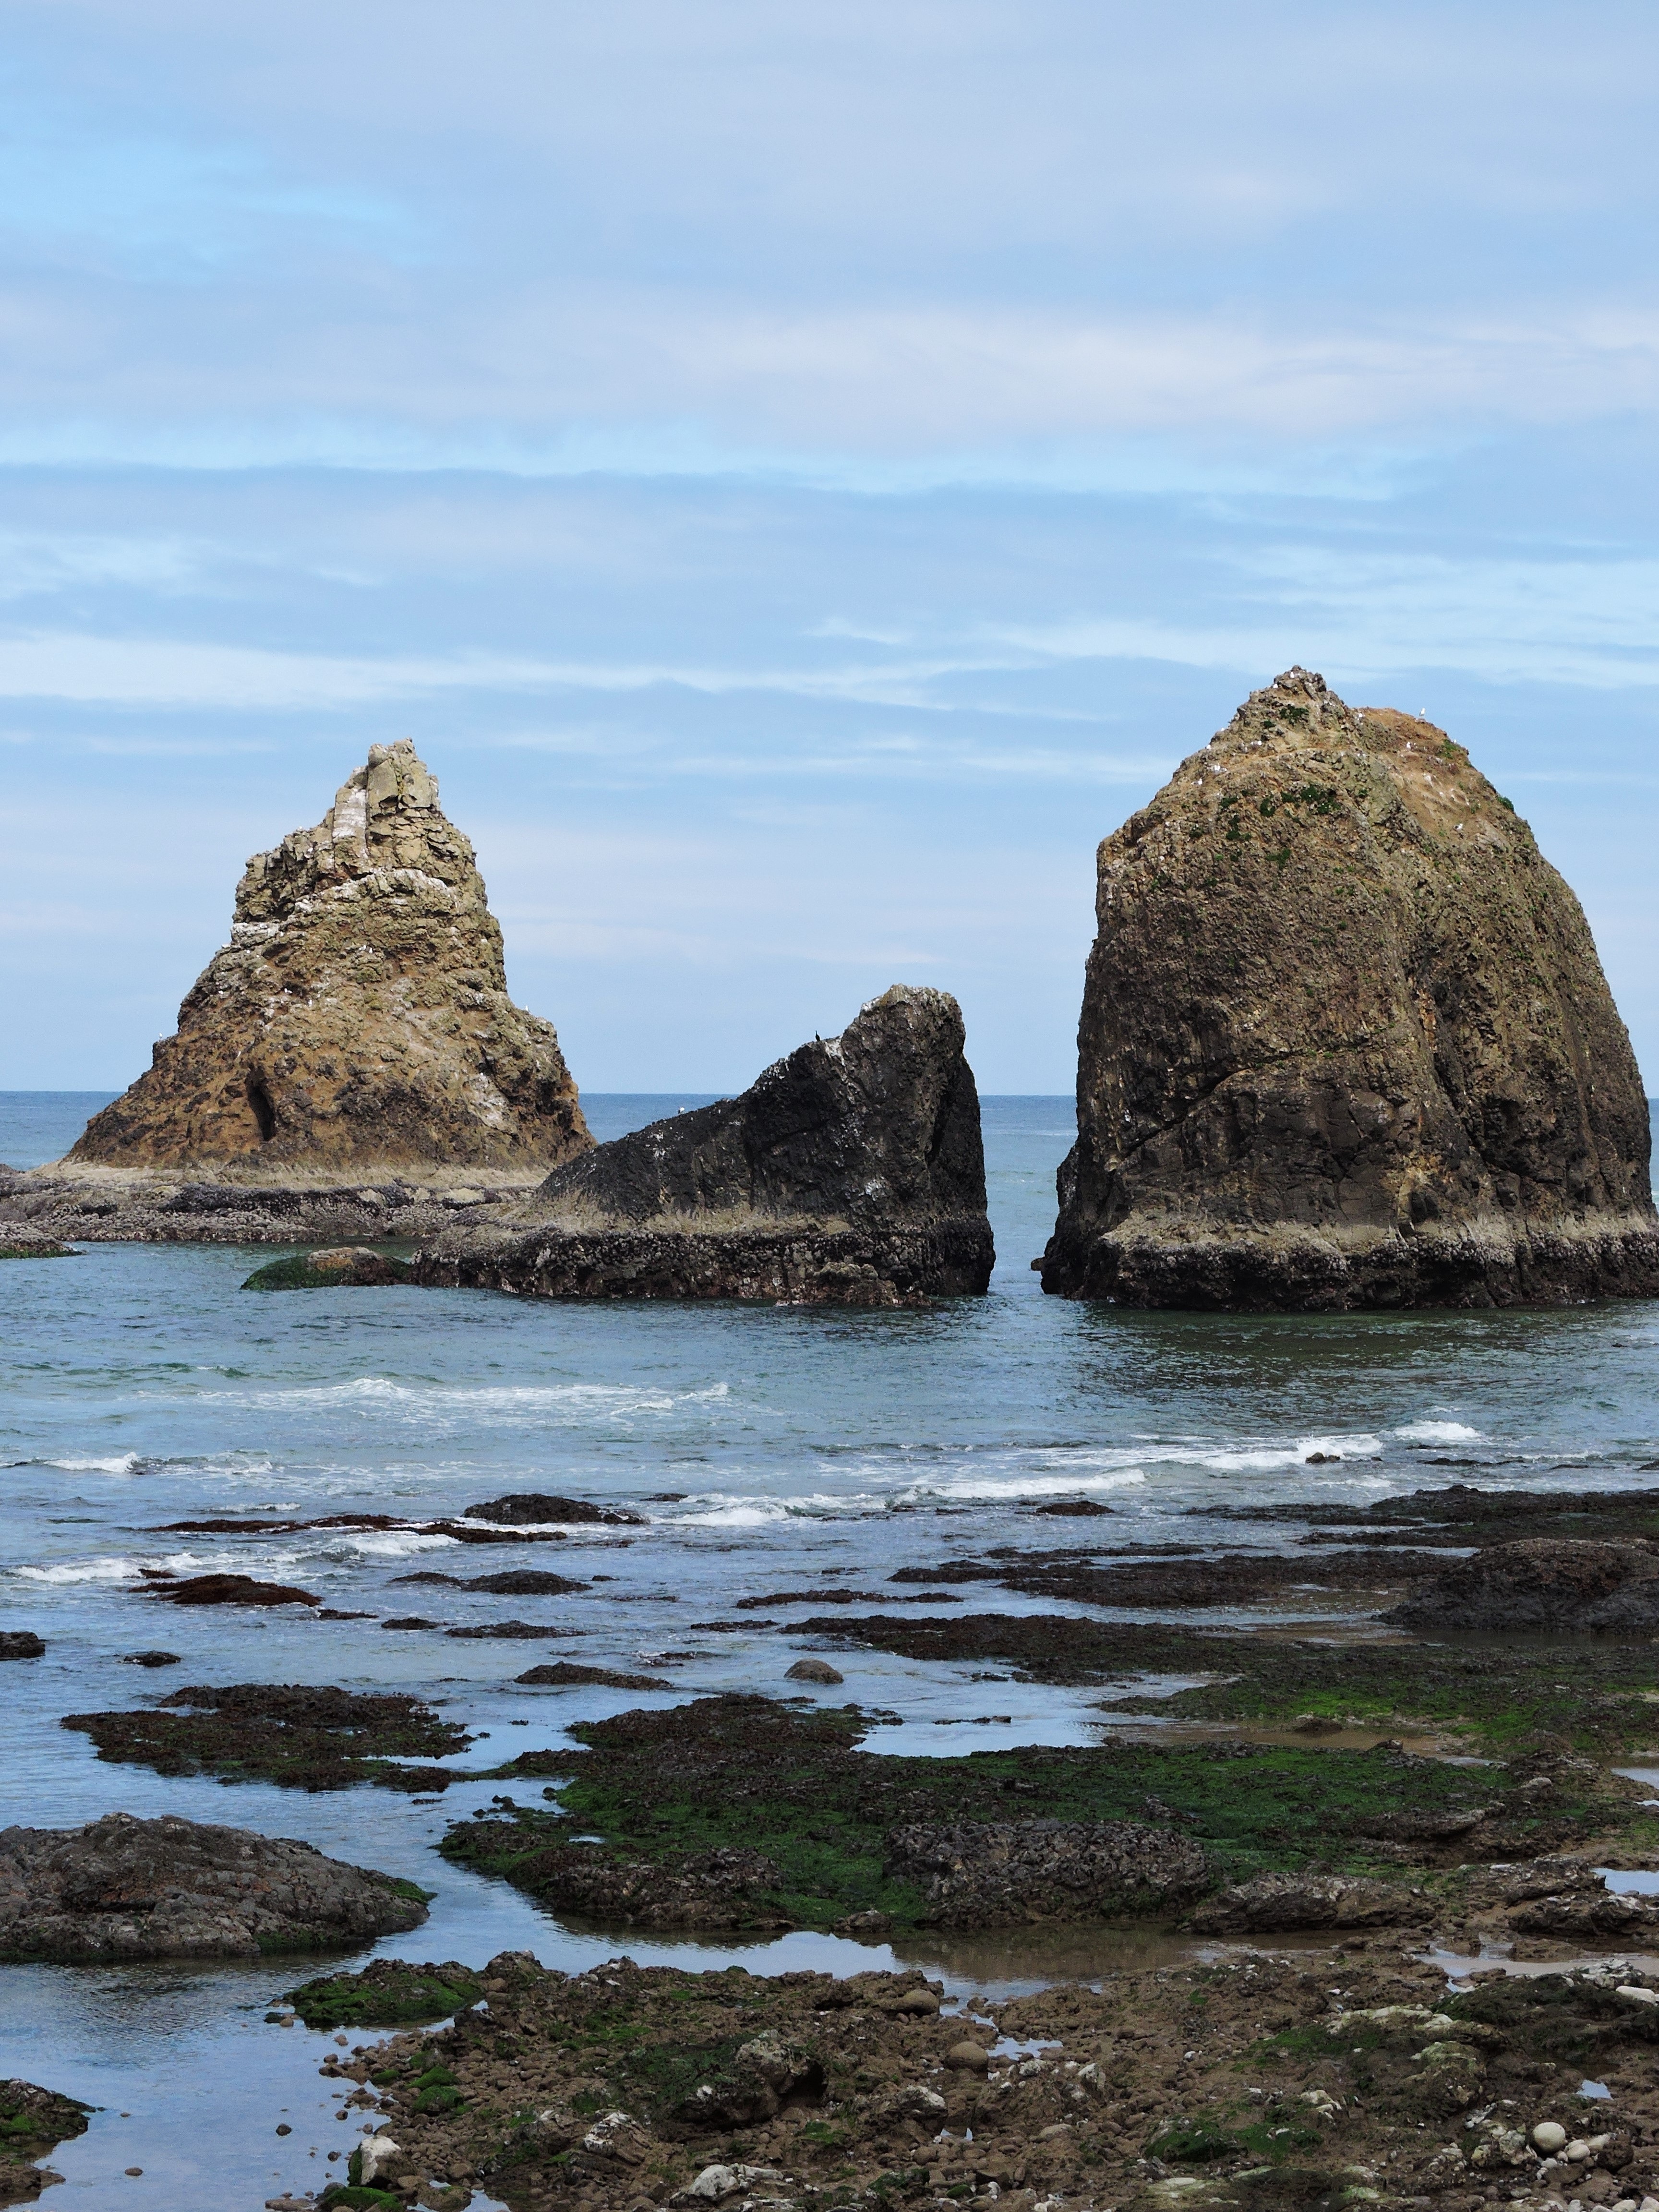
beach, landscape, sea, coast, water, nature, sand, rock, ocean, shore, wave, formation, cliff, cove, tower, bay, island, blue, stack, terrain, material, body of water, geology, cape, islet, landform, oregon coast, three arch rocks, tide pools, geographical feature